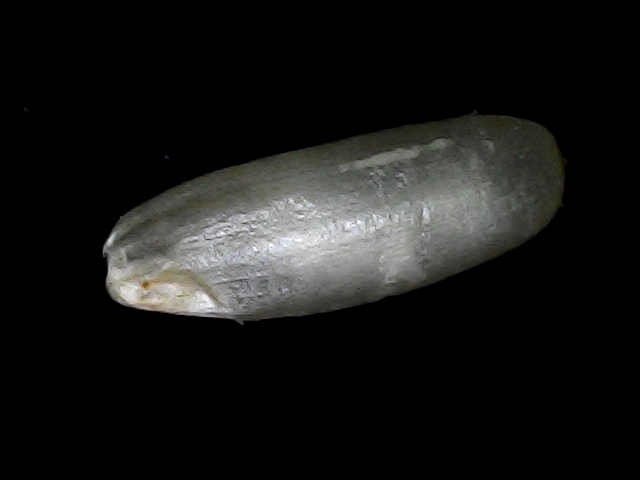
Rice variety: BD49